Achterwasser

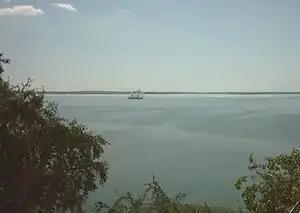
The Achterwasser off the "Loddiner Höft"

The Achterwasser (Low German "achtern" = "rear, behind") is a lagoon forming a bay on the Peenestrom river, which flows into the Baltic Sea. This lagoon extends so far into the island of Usedom, that it is only separated from the Baltic Sea by a narrow barrier spit between Ückeritz and Zinnowitz. It is bordered to the north by the peninsula of Gnitz and to the south by the Lieper Winkel. The reed-lined south-eastern bay is called the Balmer See, and the one to the southwest, which can only be accessed with difficulty on its western shore, is the Krienker See.